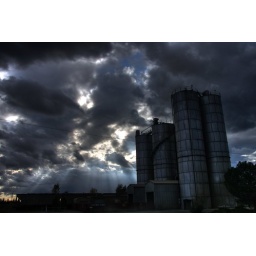
Somewhere in Sacramento at a stop light through a dirty window {HDR} 2 exposures